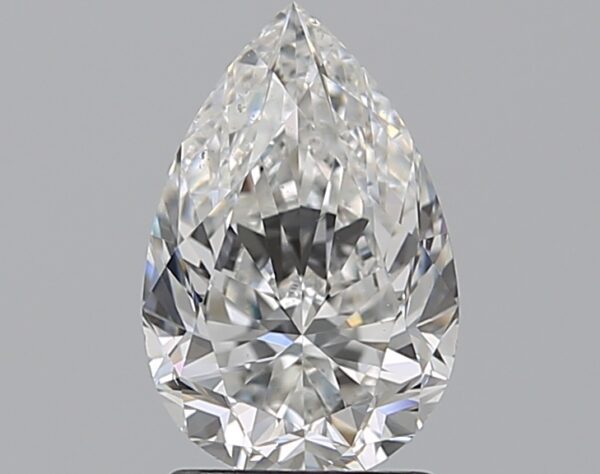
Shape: pear
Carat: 1.6
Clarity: VS2
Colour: F
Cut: EX
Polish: EX
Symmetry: EX
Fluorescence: N
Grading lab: GIA
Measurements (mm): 9.94 x 6.52 x 4.15